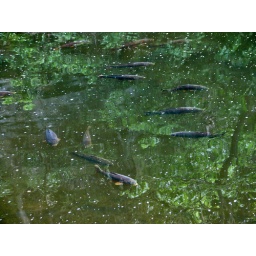
I'm no fish expert, but I'm guessing these are carp. The was a few dozen of them swimming around slowly.